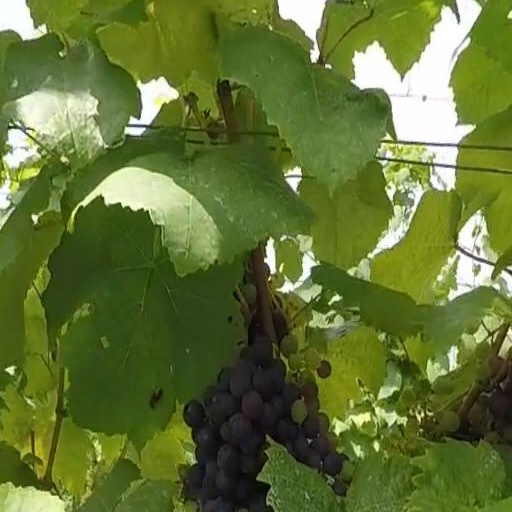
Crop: grape